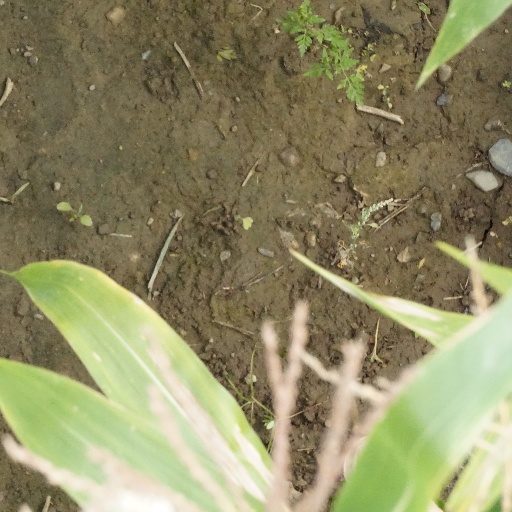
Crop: maize; corn